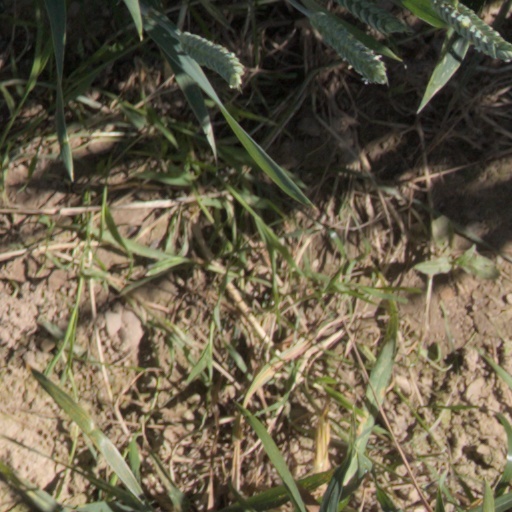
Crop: wheat